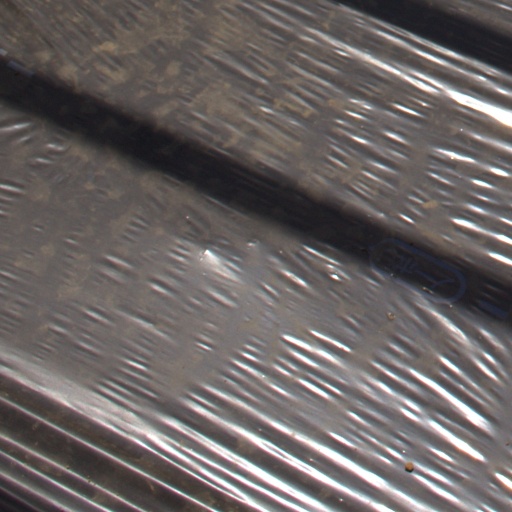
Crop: Jerusalem artichoke